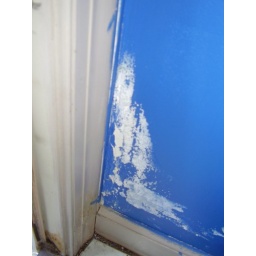
Water damage in the kitchen near back door